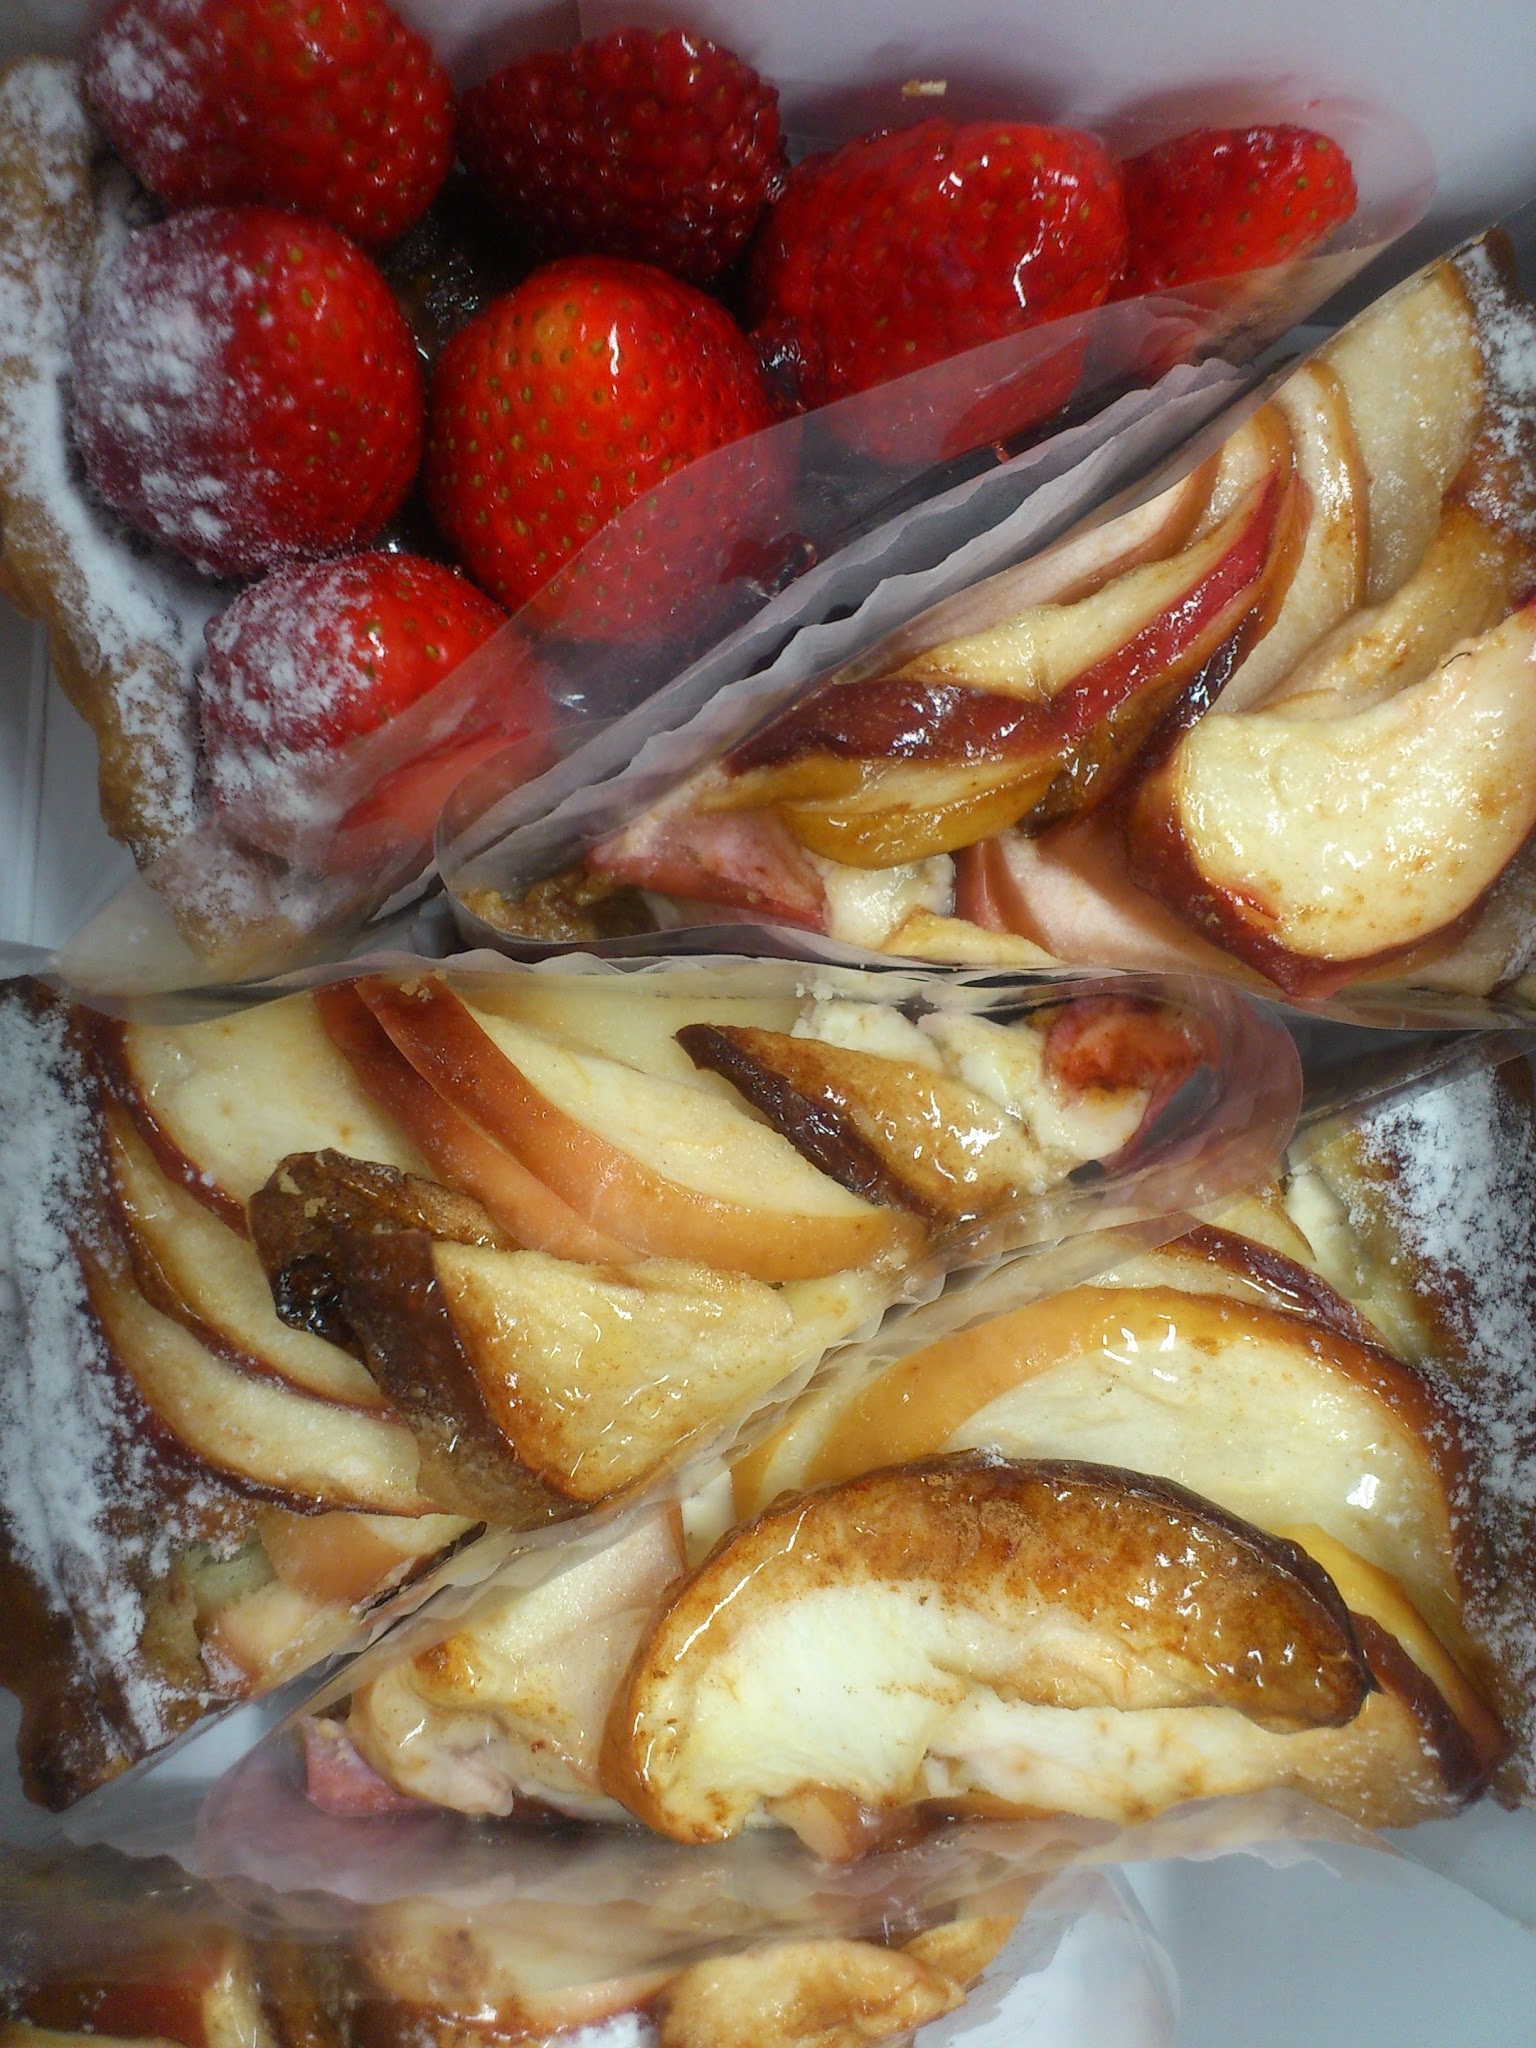
apple, plant, fruit, dish, meal, food, produce, breakfast, dessert, cuisine, cake, pie, strawberry, cut, triangle, baked goods, flavor, flowering plant, danish pastry